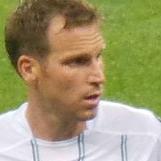
Age: 32